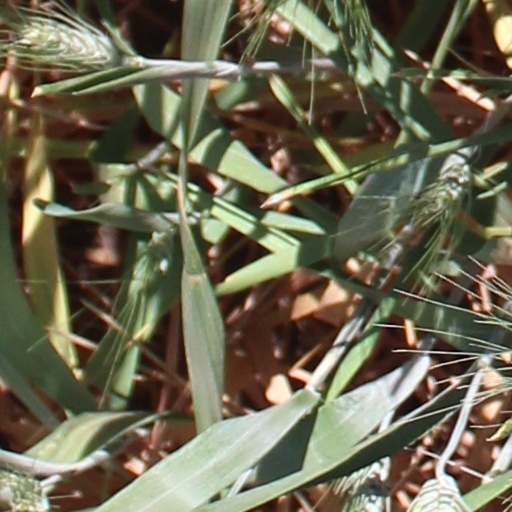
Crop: wheat